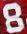
Number: 8